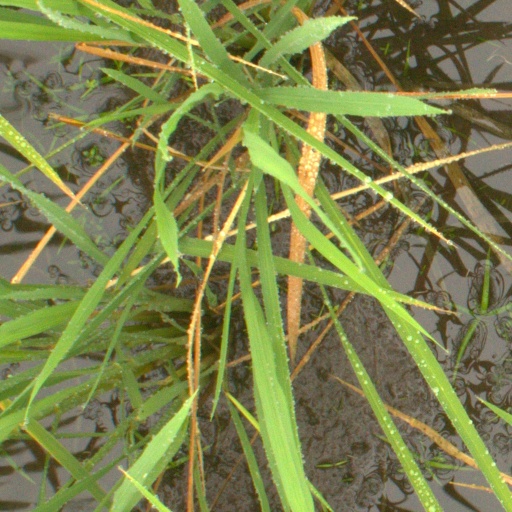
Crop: rice